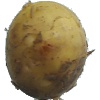
Label: Potato White 1